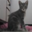
Label: cat